Jean Schmit (cyclist)

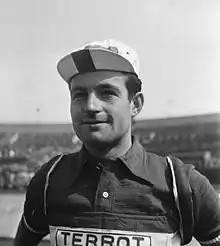
Schmit in 1954

Jean Schmit (9 August 1931 – 28 October 2010) was a Luxembourgish cyclist. He competed in the individual and team road race events at the 1952 Summer Olympics.